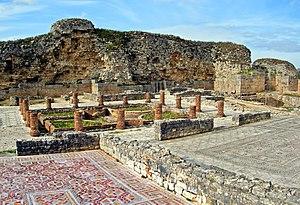
Les Sept Merveilles du Portugal est une liste de merveilles culturelles situées au Portugal. Le choix des sept Merveilles du Portugal est une initiative soutenue par le Ministère de la Culture du Portugal et organisée par un consortium composé par Y&R Brands S.A. et Realizar S.A. qui cherchait à élire les sept monuments les plus pertinentes du patrimoine architectural portugais.
Conimbriga est une des cités antiques d'époque romaine les plus importantes du Portugal. Classée monument national, elle se situe à 16 km de Coïmbra et 2 km de Condeixa-a-Nova. Le site possède un musée qui présente les objets trouvés par les archéologues pendant leurs fouilles notamment des pièces et des objets chirurgicaux. Le nom de Conimbriga, également connu sous la forme Coniumbriga sur l'itinéraire d'Antonin, viendrait du nom du peuple celte, les Cunètes.